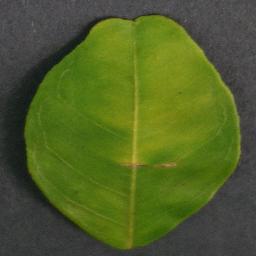
Label: Orange___Haunglongbing_(Citrus_greening)